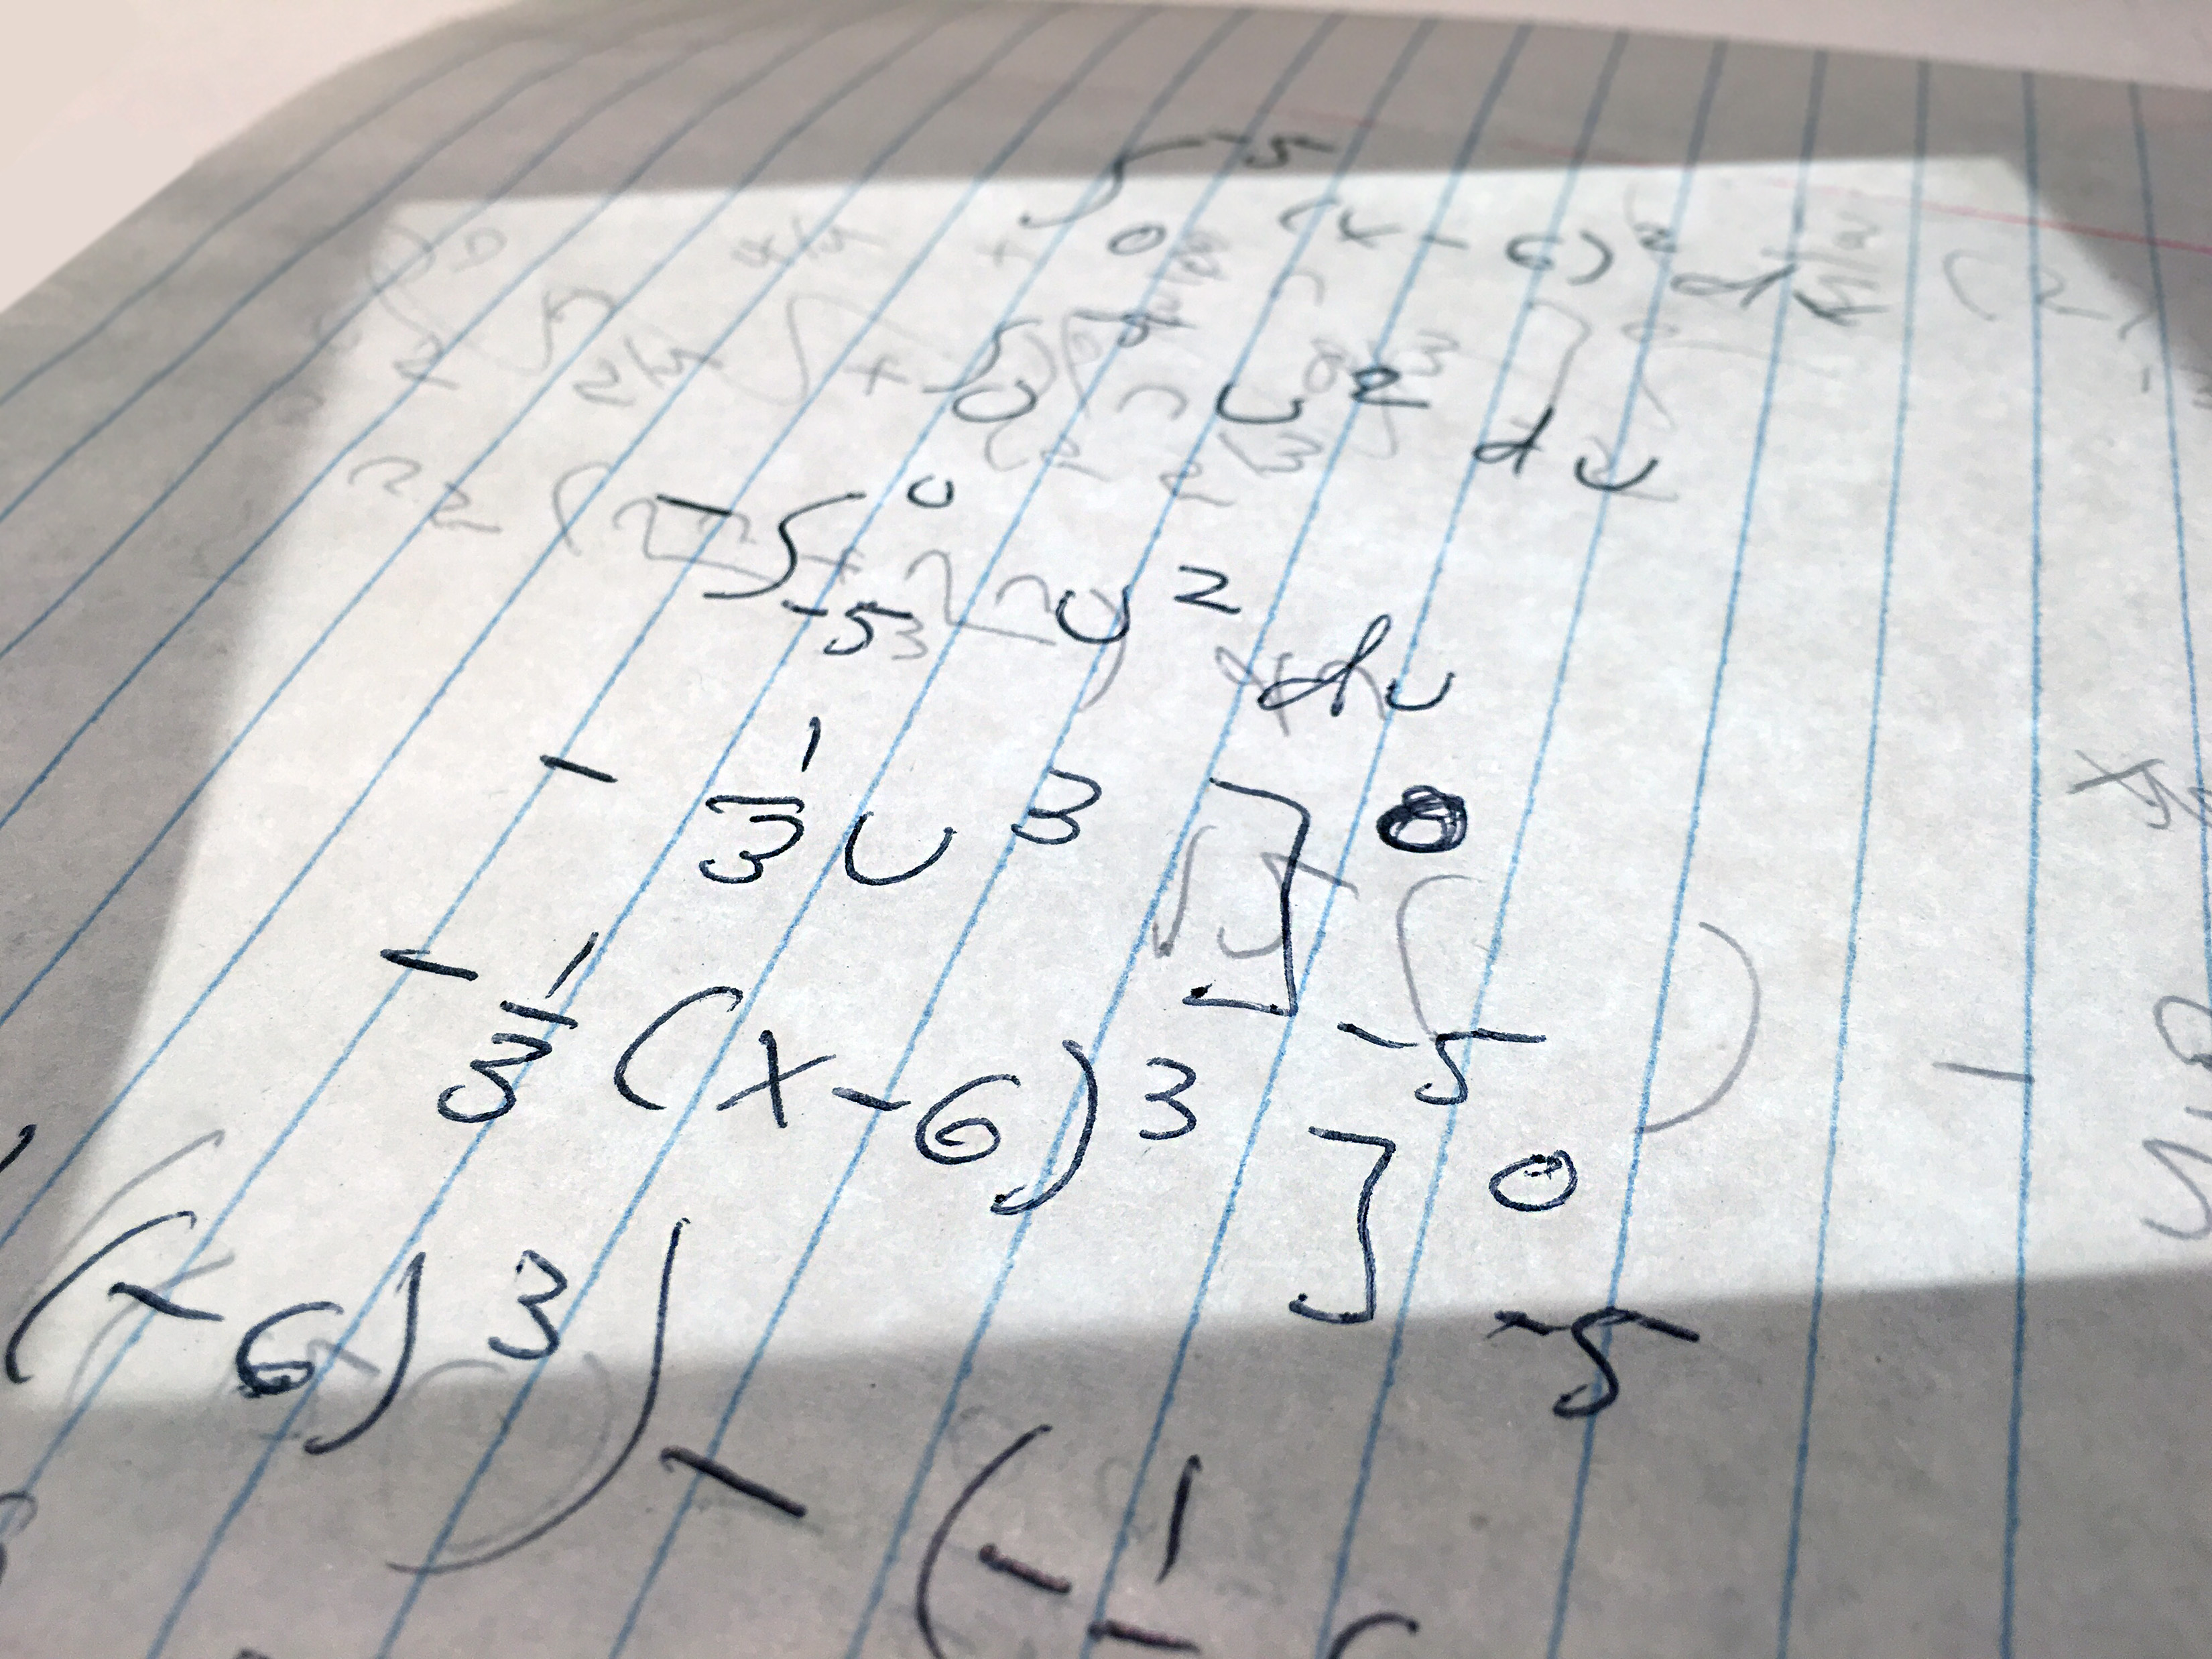
writing, number, line, paper, circle, math, font, 2016, art, sketch, drawing, text, handwriting, calligraphy, shape, notes, 366, calculus, maths